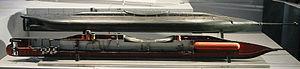
Le Nautilus est le sous-marin de fiction imaginé par Jules Verne pour son roman Vingt Mille Lieues sous les mers. Le capitaine Nemo est son commandant.
Cet article présente les faits marquants de l'histoire de la commune de La Rochelle située dans l'Ouest de la France.
Cet article dresse la liste des sous-marins français de manière chronologique et selon leur classe. Seuls sont recensés les sous-marins militaires opérationnels construits en France ou utilisés par la Marine nationale.
Le Plongeur est un sous-marin français mis au point par le commandant Bourgois et l'ingénieur Charles Brun qui fut lancé et commença ses premiers essais en 1863.